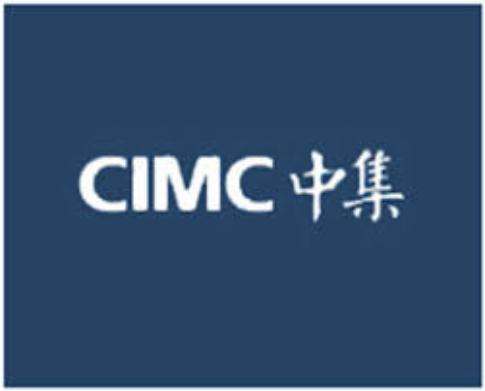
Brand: Cimc-1
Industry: Transportation